My Week with Marilyn

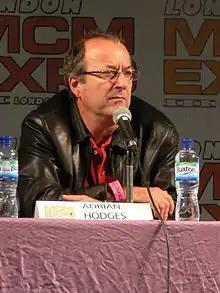
Adrian Hodges wrote the screenplay.

"My Week with Marilyn" is based on Colin Clark's "The Prince, The Showgirl and Me" (1995) and "My Week with Marilyn" (2000); two diary accounts, which document his time on the set of the 1957 film "The Prince and the Showgirl" and the time he spent with Monroe. After reading the two books in 2004, Simon Curtis approached producer David Parfitt about making a film based upon them. Parfitt said everyone liked the idea, but because Monroe is so familiar and iconic to people, they wondered what was left to say. Adrian Hodges, who wrote the screenplay, told David Gritten of "The Daily Telegraph": "If you'd said to me one day I'd write a film about her, I'd have been amazed, because I wouldn't have known where to start." Gritten reported the saving grace for Hodges was that Clark's books were written about Monroe at a specific time.